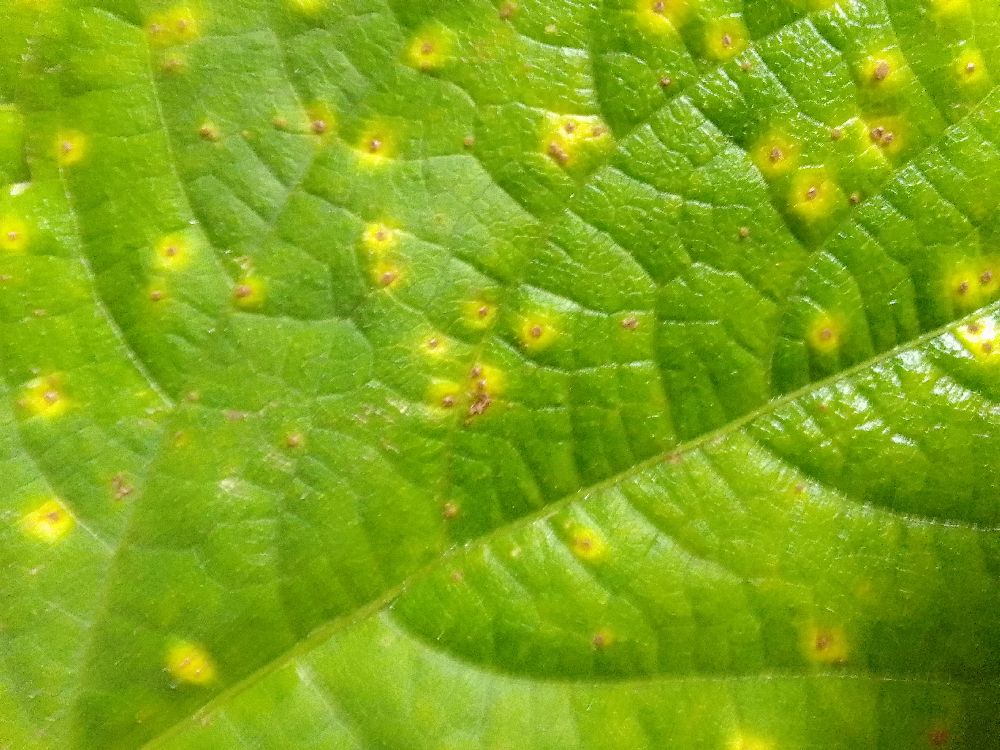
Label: rust